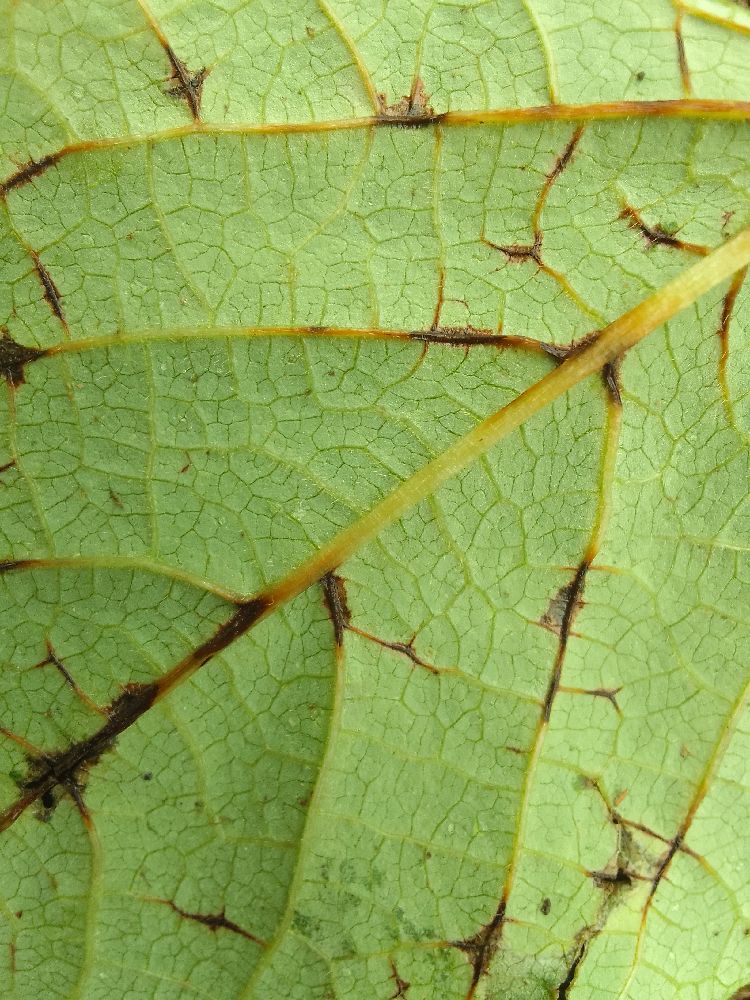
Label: anthracnose